Old age

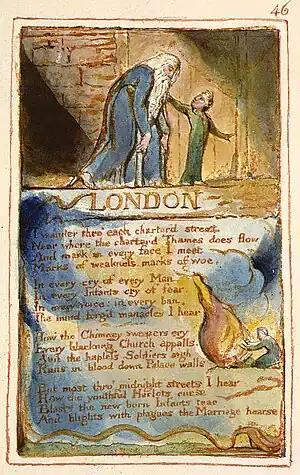
An image of an elderly man being guided by a young child accompanies William Blake's poem "London", from his "Songs of Innocence and Experience"

Most people in the age range of 65–79 (the years of retirement and early old age) enjoy rich possibilities for a full life, but the condition of frailty, distinguished by "bodily failure" and greater dependence, becomes increasingly common from around age 80. In the United States, hospital discharge data from 2003 to 2011 shows that injury was the most common reason for hospitalization among patients aged 65+.